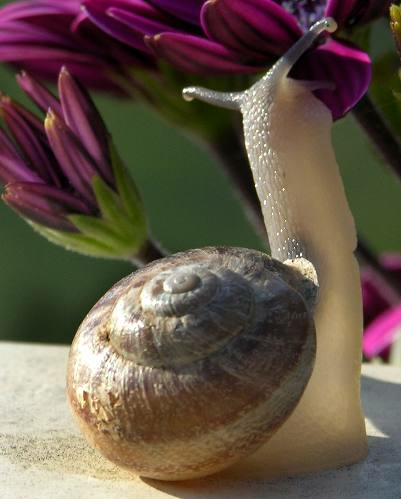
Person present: No